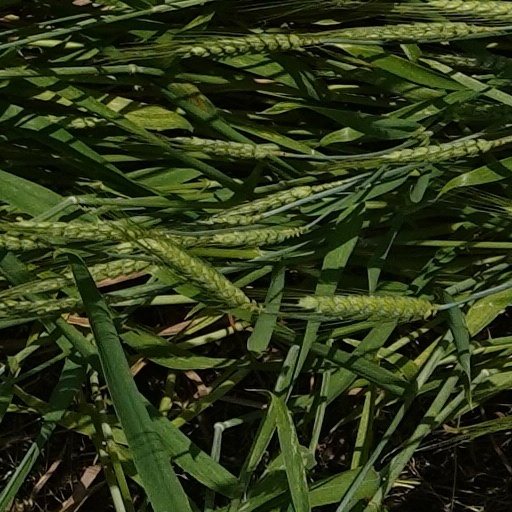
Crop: wheat